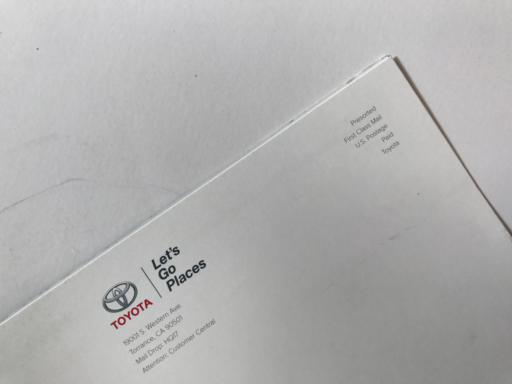
Label: paper